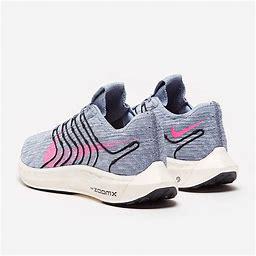
Brand: Nike
Model: Pegasus Turbo Next Nature